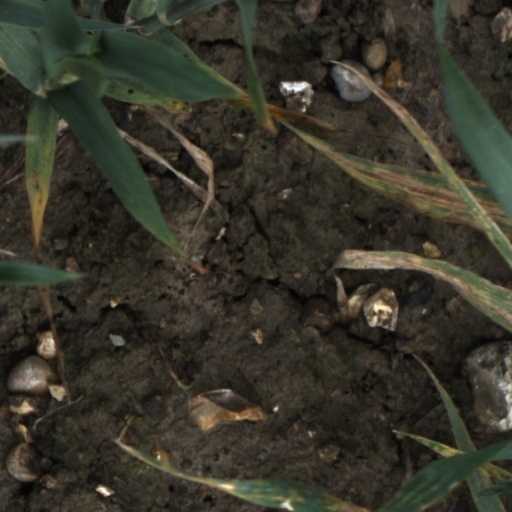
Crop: wheat